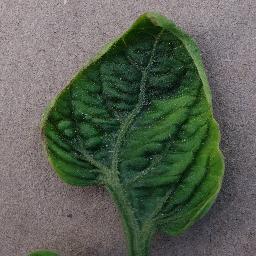
Label: Tomato___Tomato_Yellow_Leaf_Curl_Virus